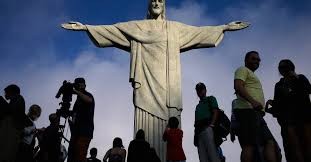
Landmark: Christ the Reedemer